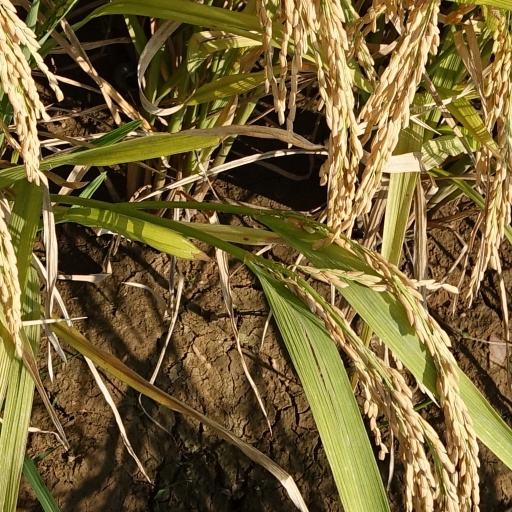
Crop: rice